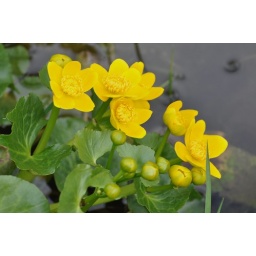
Close up of these beautiful golden flowers growing in a water filled ditch.